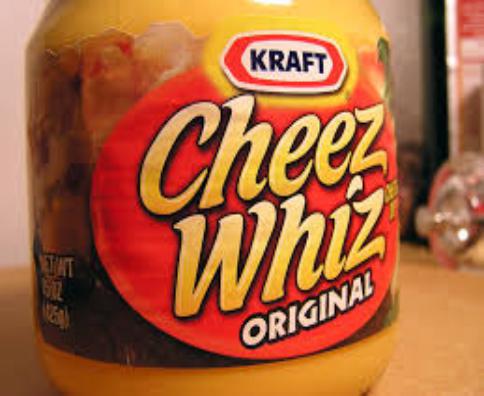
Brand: Cheez Whiz
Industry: Food